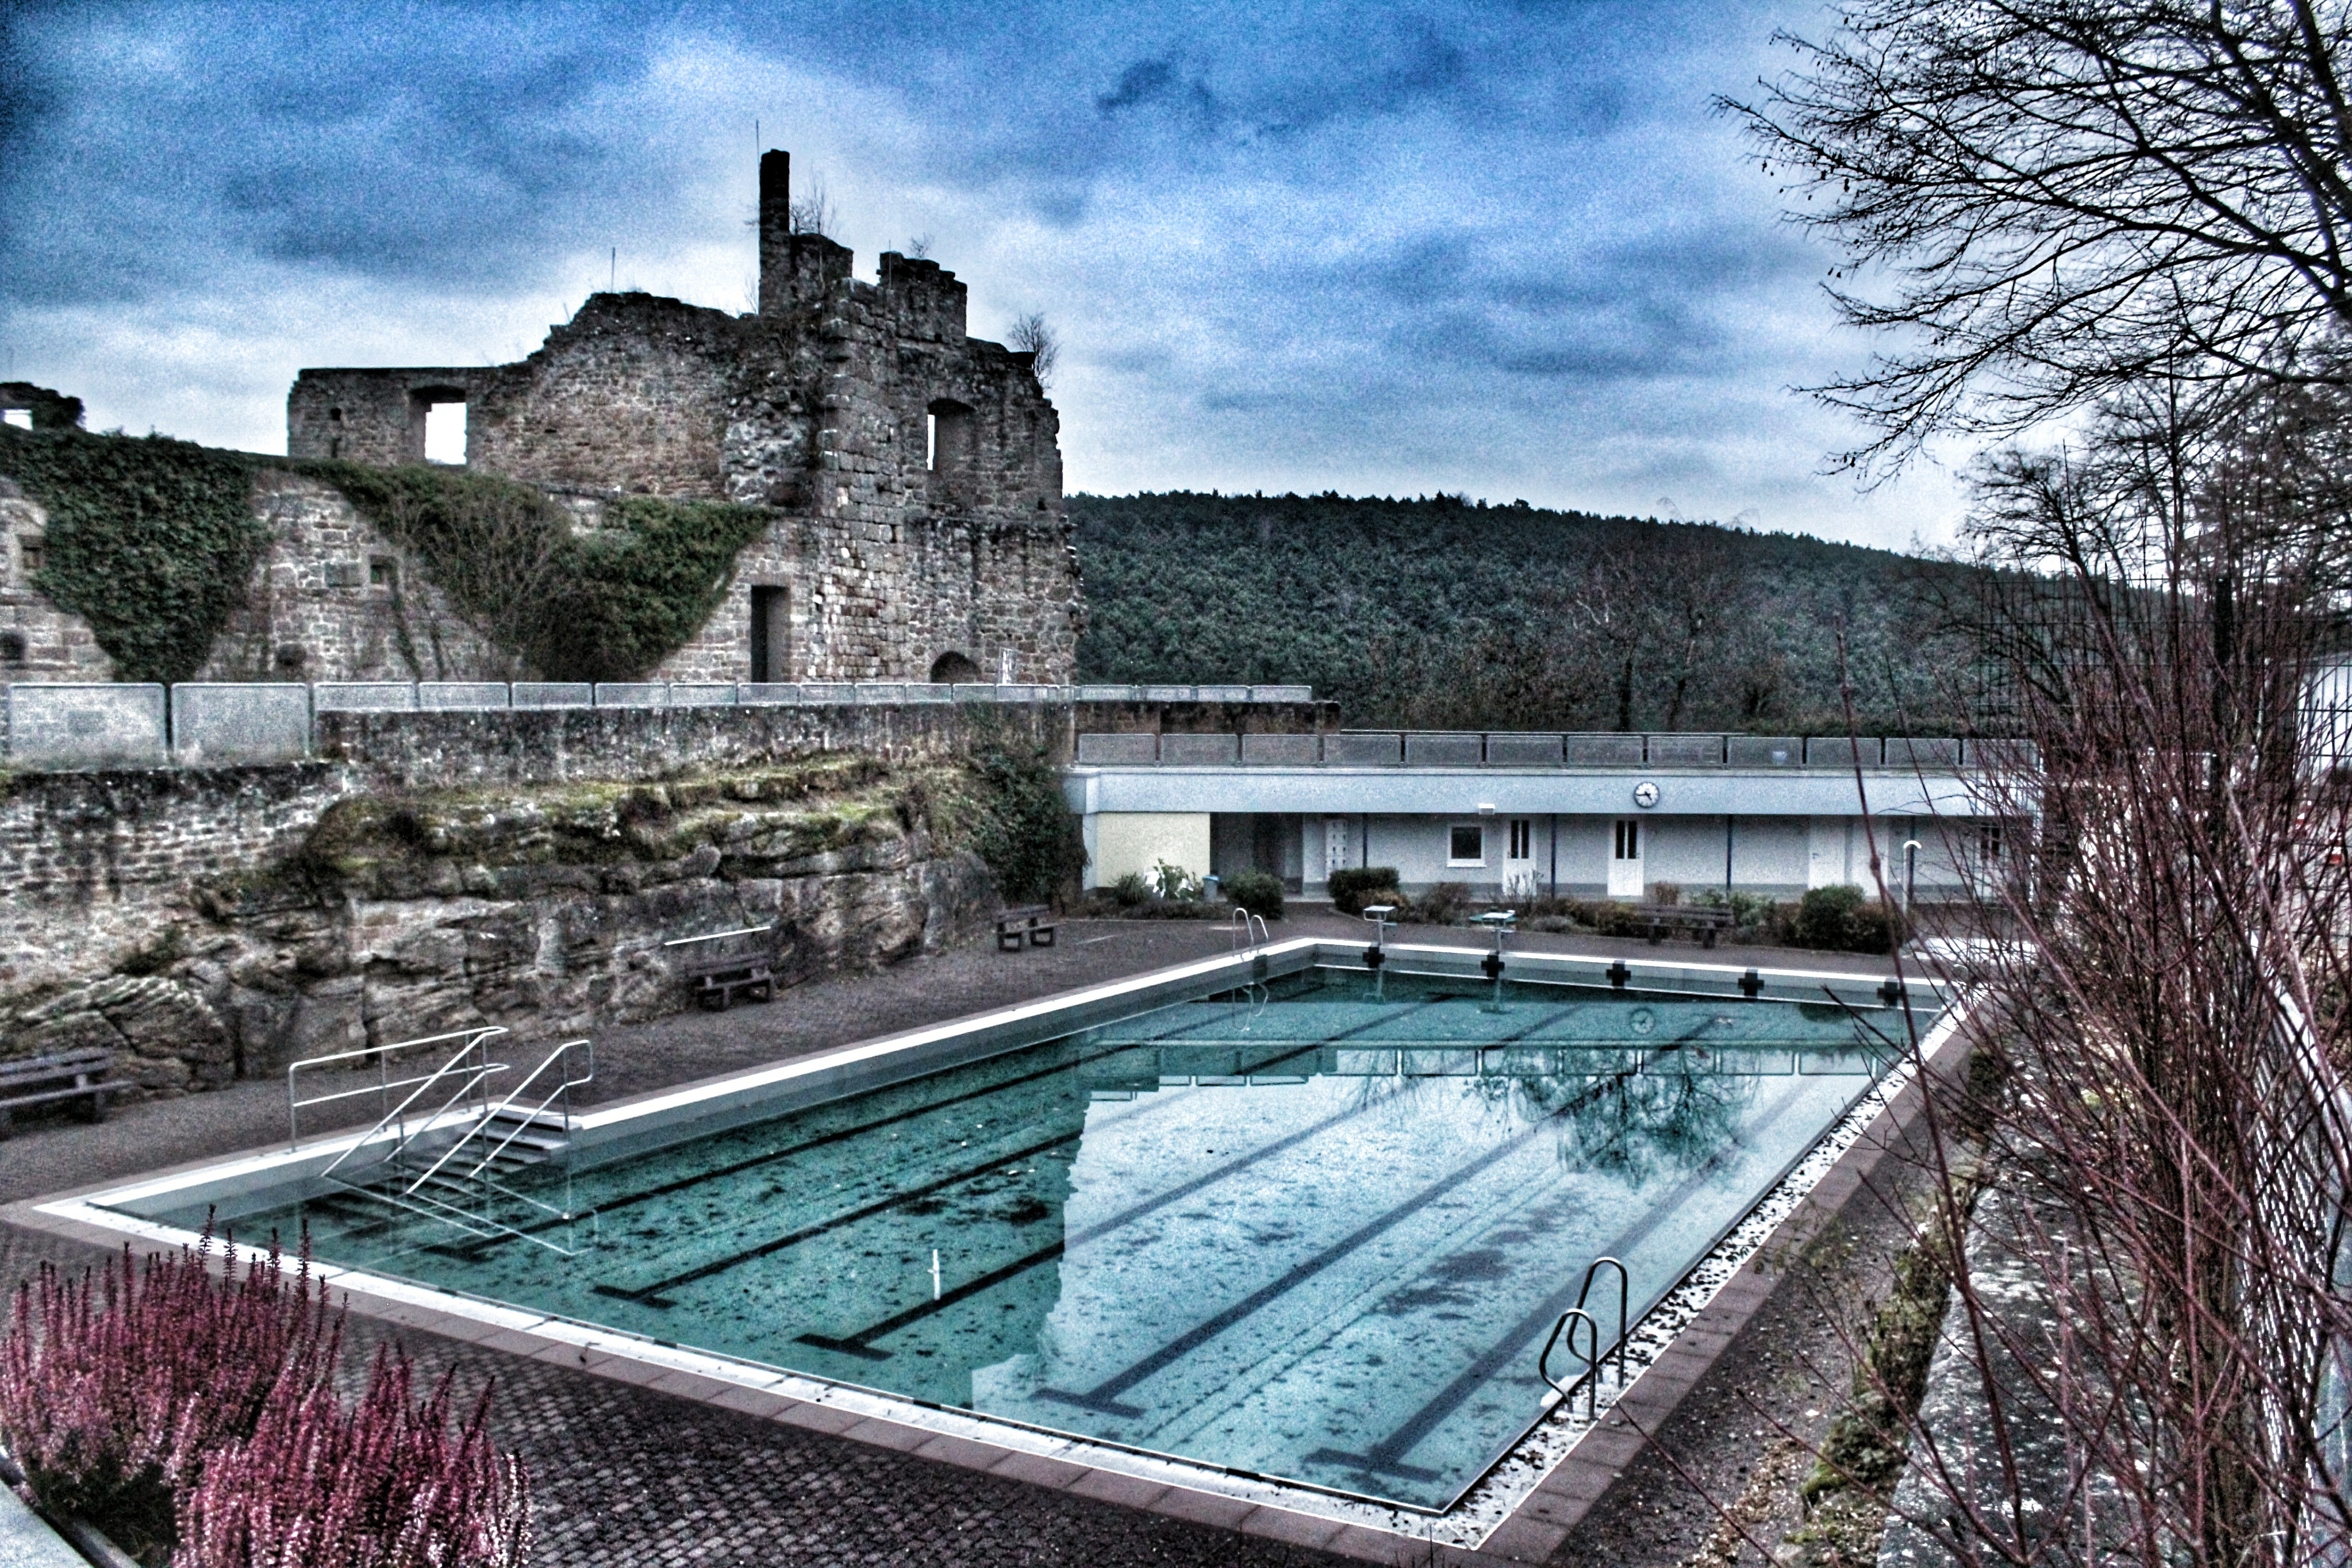
villa, mansion, building, swimming pool, property, estate